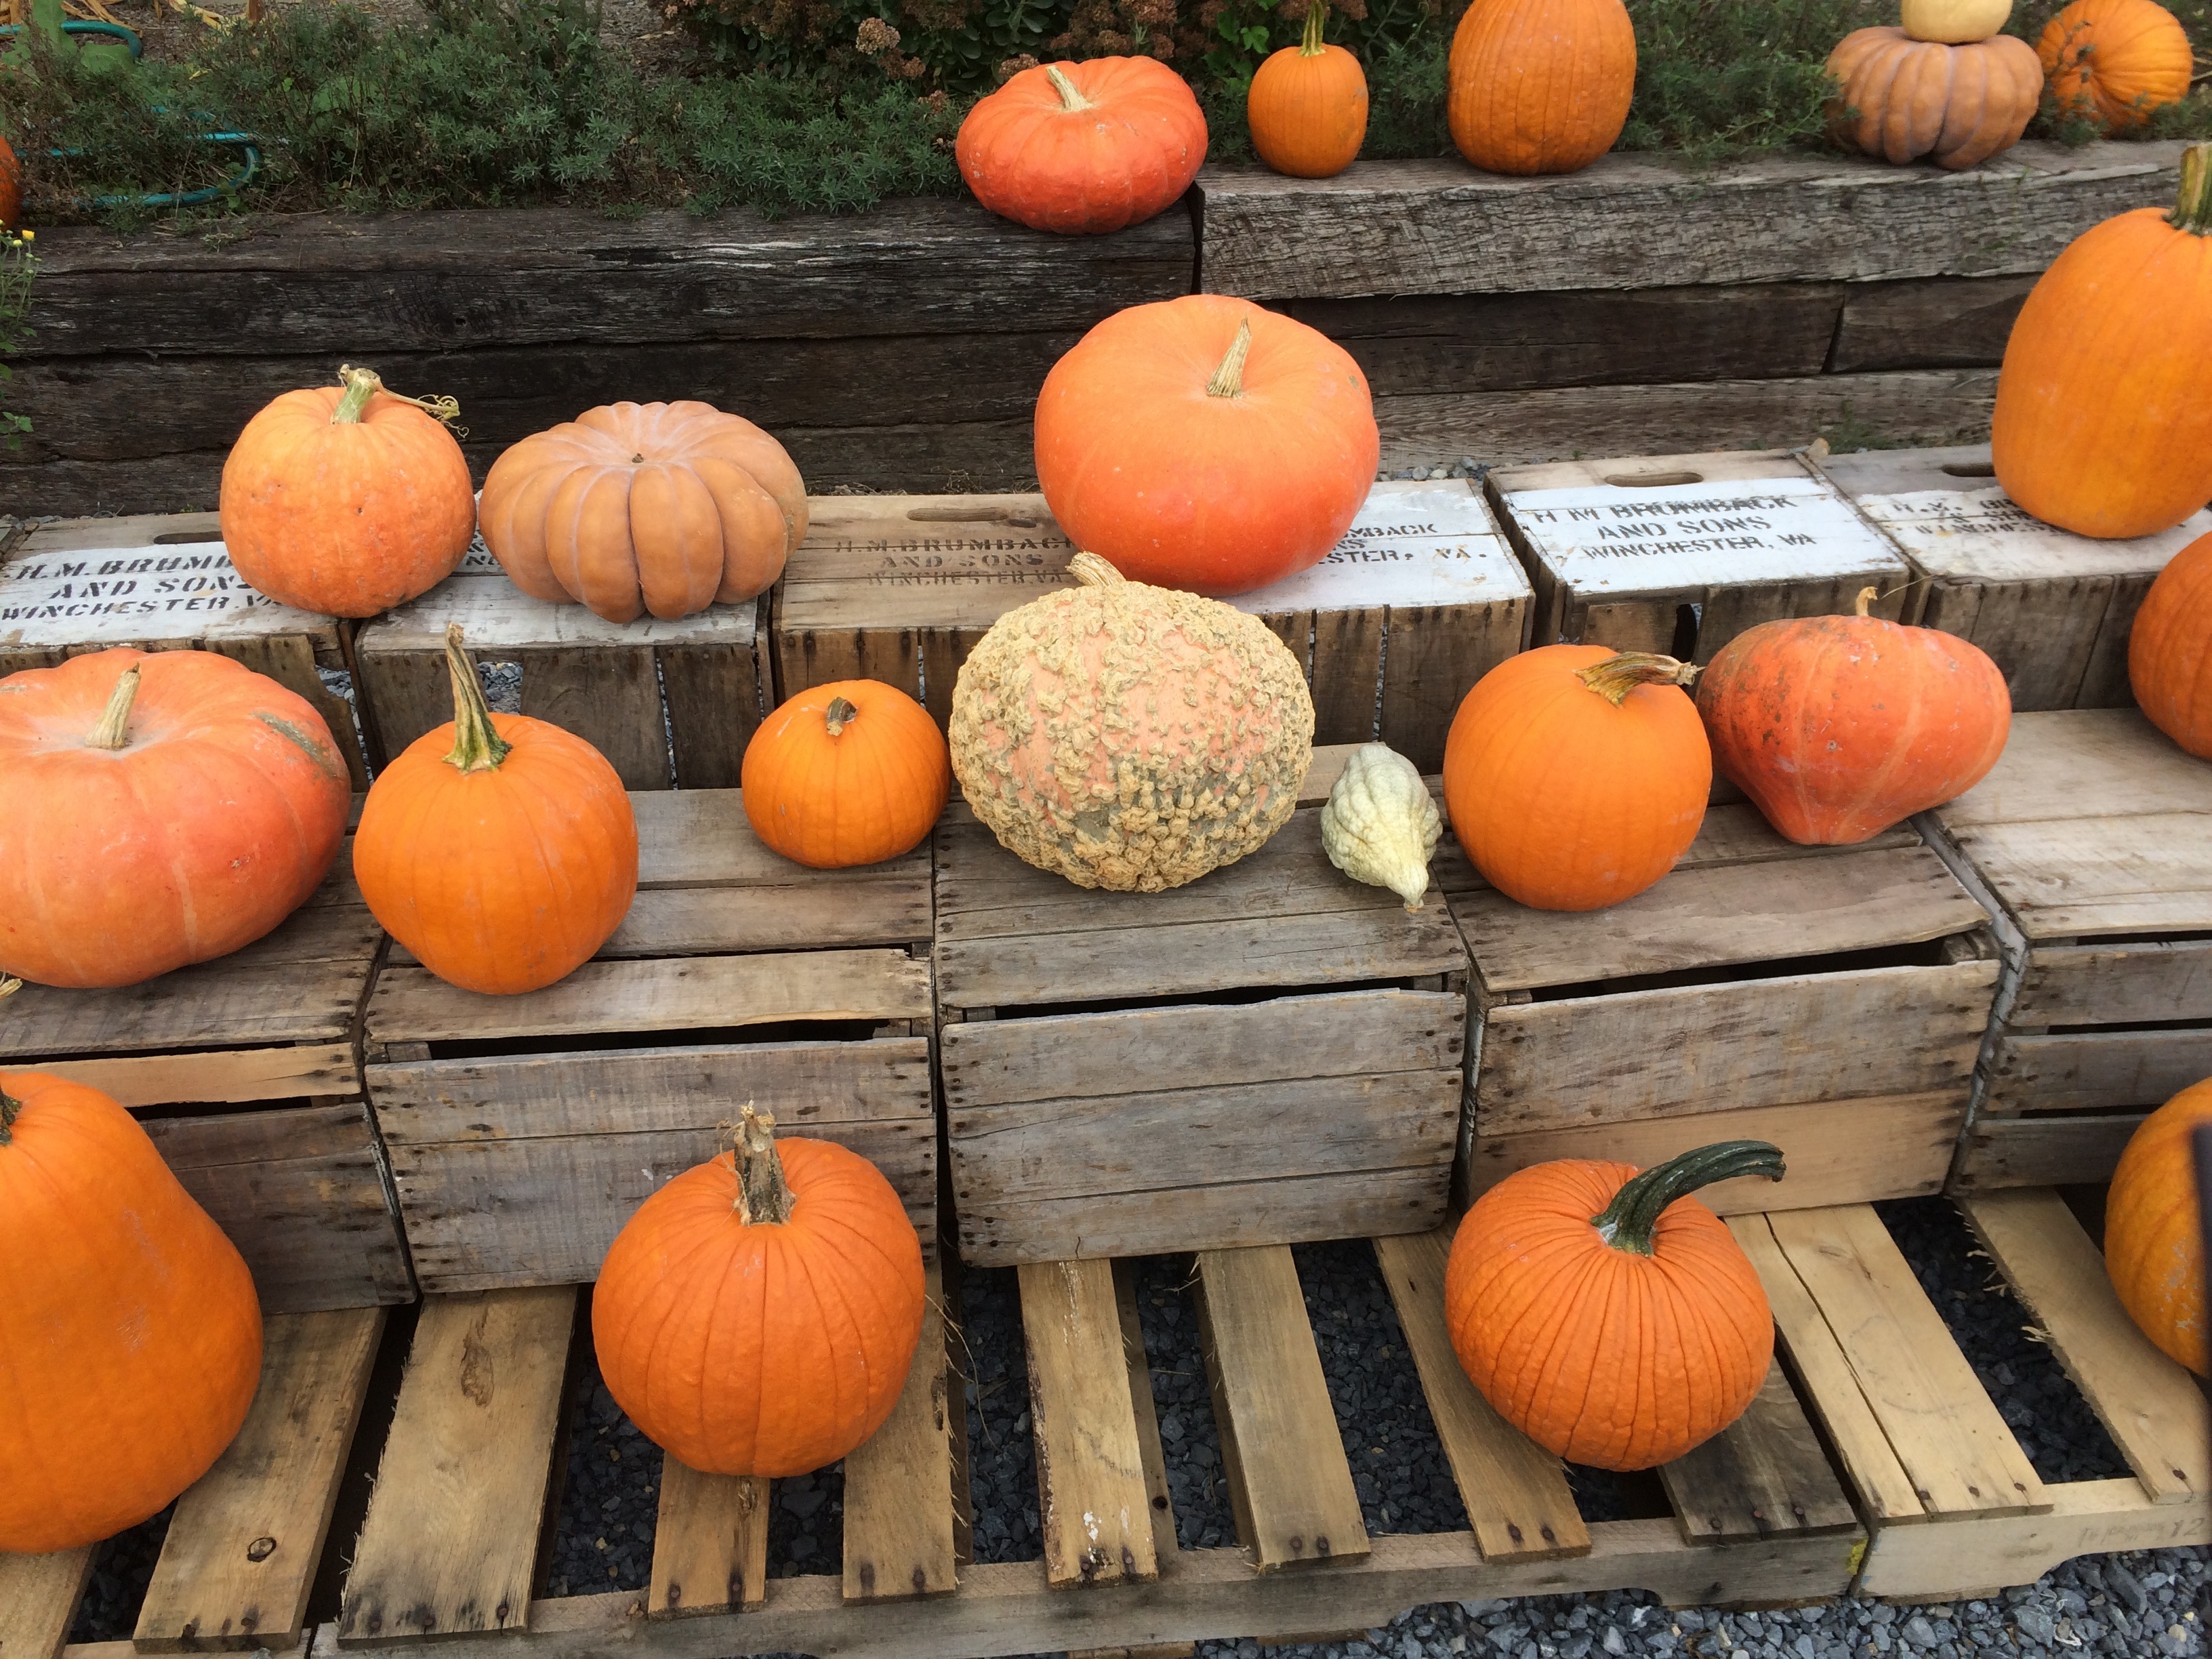
produce, autumn, pumpkin, halloween, squash, calabaza, carving, pumpkins, cucurbita, winter squash, farm stand